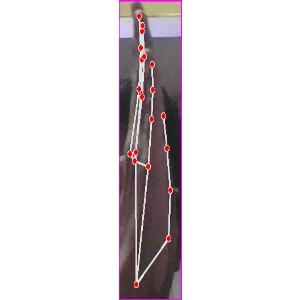
अक्षर: द